Princess Louise of Denmark (1750–1831)

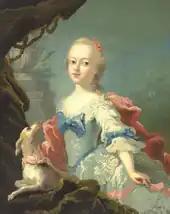
Portrait of Princess Louise as child by Peder Als, 1760s.

Princess Louise was born on 30 January 1750 at Christiansborg Palace, the principal residence of the Danish Monarchy in central Copenhagen. She was a daughter to Frederick V, King of Denmark and Norway, and his first wife Louise of Great Britain. At birth, Louise had two older sisters, Princess Sophia Magdalena and Princess Wilhelmina Caroline, and an older brother Crown Prince Christian. In 1751, one year after Louise's birth, her mother Queen Louise died during her sixth pregnancy, just aged 27 years. The following year her father remarried to Duchess Juliana Maria of Brunswick-Wolfenbüttel, who gave birth to Louise's half-brother, Prince Frederick in 1753.